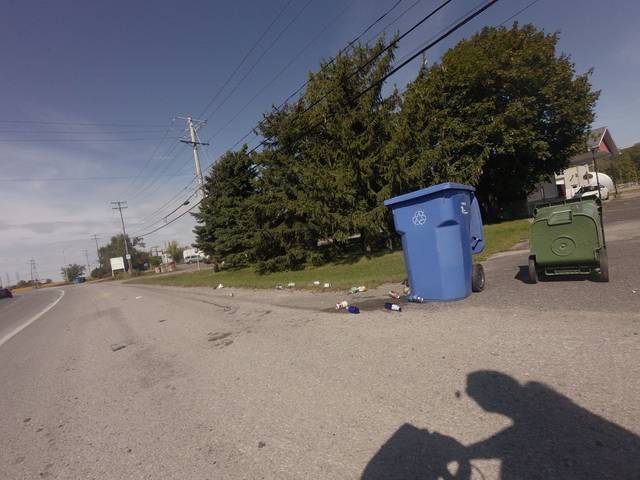
Region: Canada
Coordinates: 45.585, -73.926